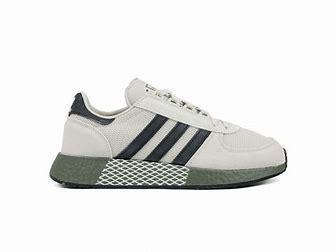
Brand: Adidas
Model: Marathon Tech